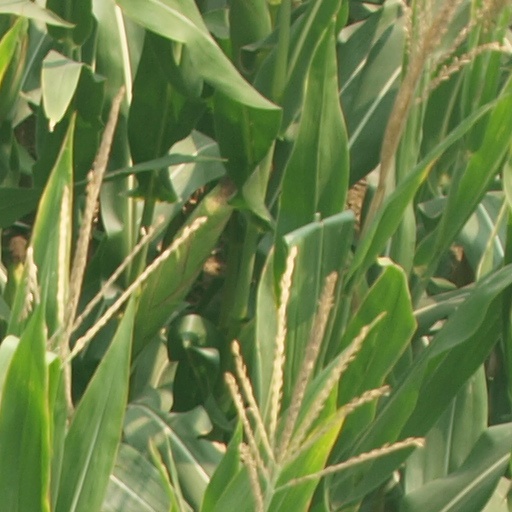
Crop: maize; corn